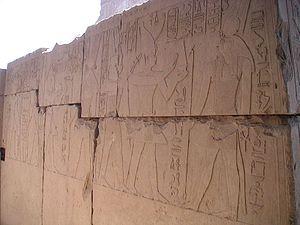
Paroi décorée de relief réinscrits au nom de Sobekemsaf Ier (Sekhem-Rê-ouadj-khâou) provenant du temple de Montou à Médamoud - XVIIe dynastie égyptienne - Musée en plein air de Karnak
Sekhemrê-Ouadjkhâou Sobekemsaf Iᵉʳ est un roi de la XIIIᵉ ou de la XVIᵉ ou XVIIᵉ dynastie, installée à Thèbes.